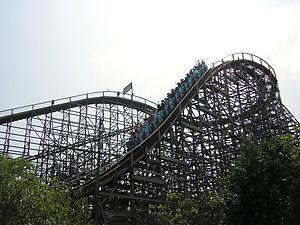
Le Kings Dominion est un parc d'attractions de 160 hectares situé à Doswell, situé à 37 km au nord de Richmond en Virginie, aux États-Unis, et à 134 km au sud de Washington DC, sur la route inter-états 95. Le parc est actuellement la propriété de Cedar Fair Entertainment, et faisait partie de l'ancienne chaîne Paramount Parks que Cedar Fair racheta à CBS Corporation le 30 juin 2006.
Parque Espana-Shima Spain Village